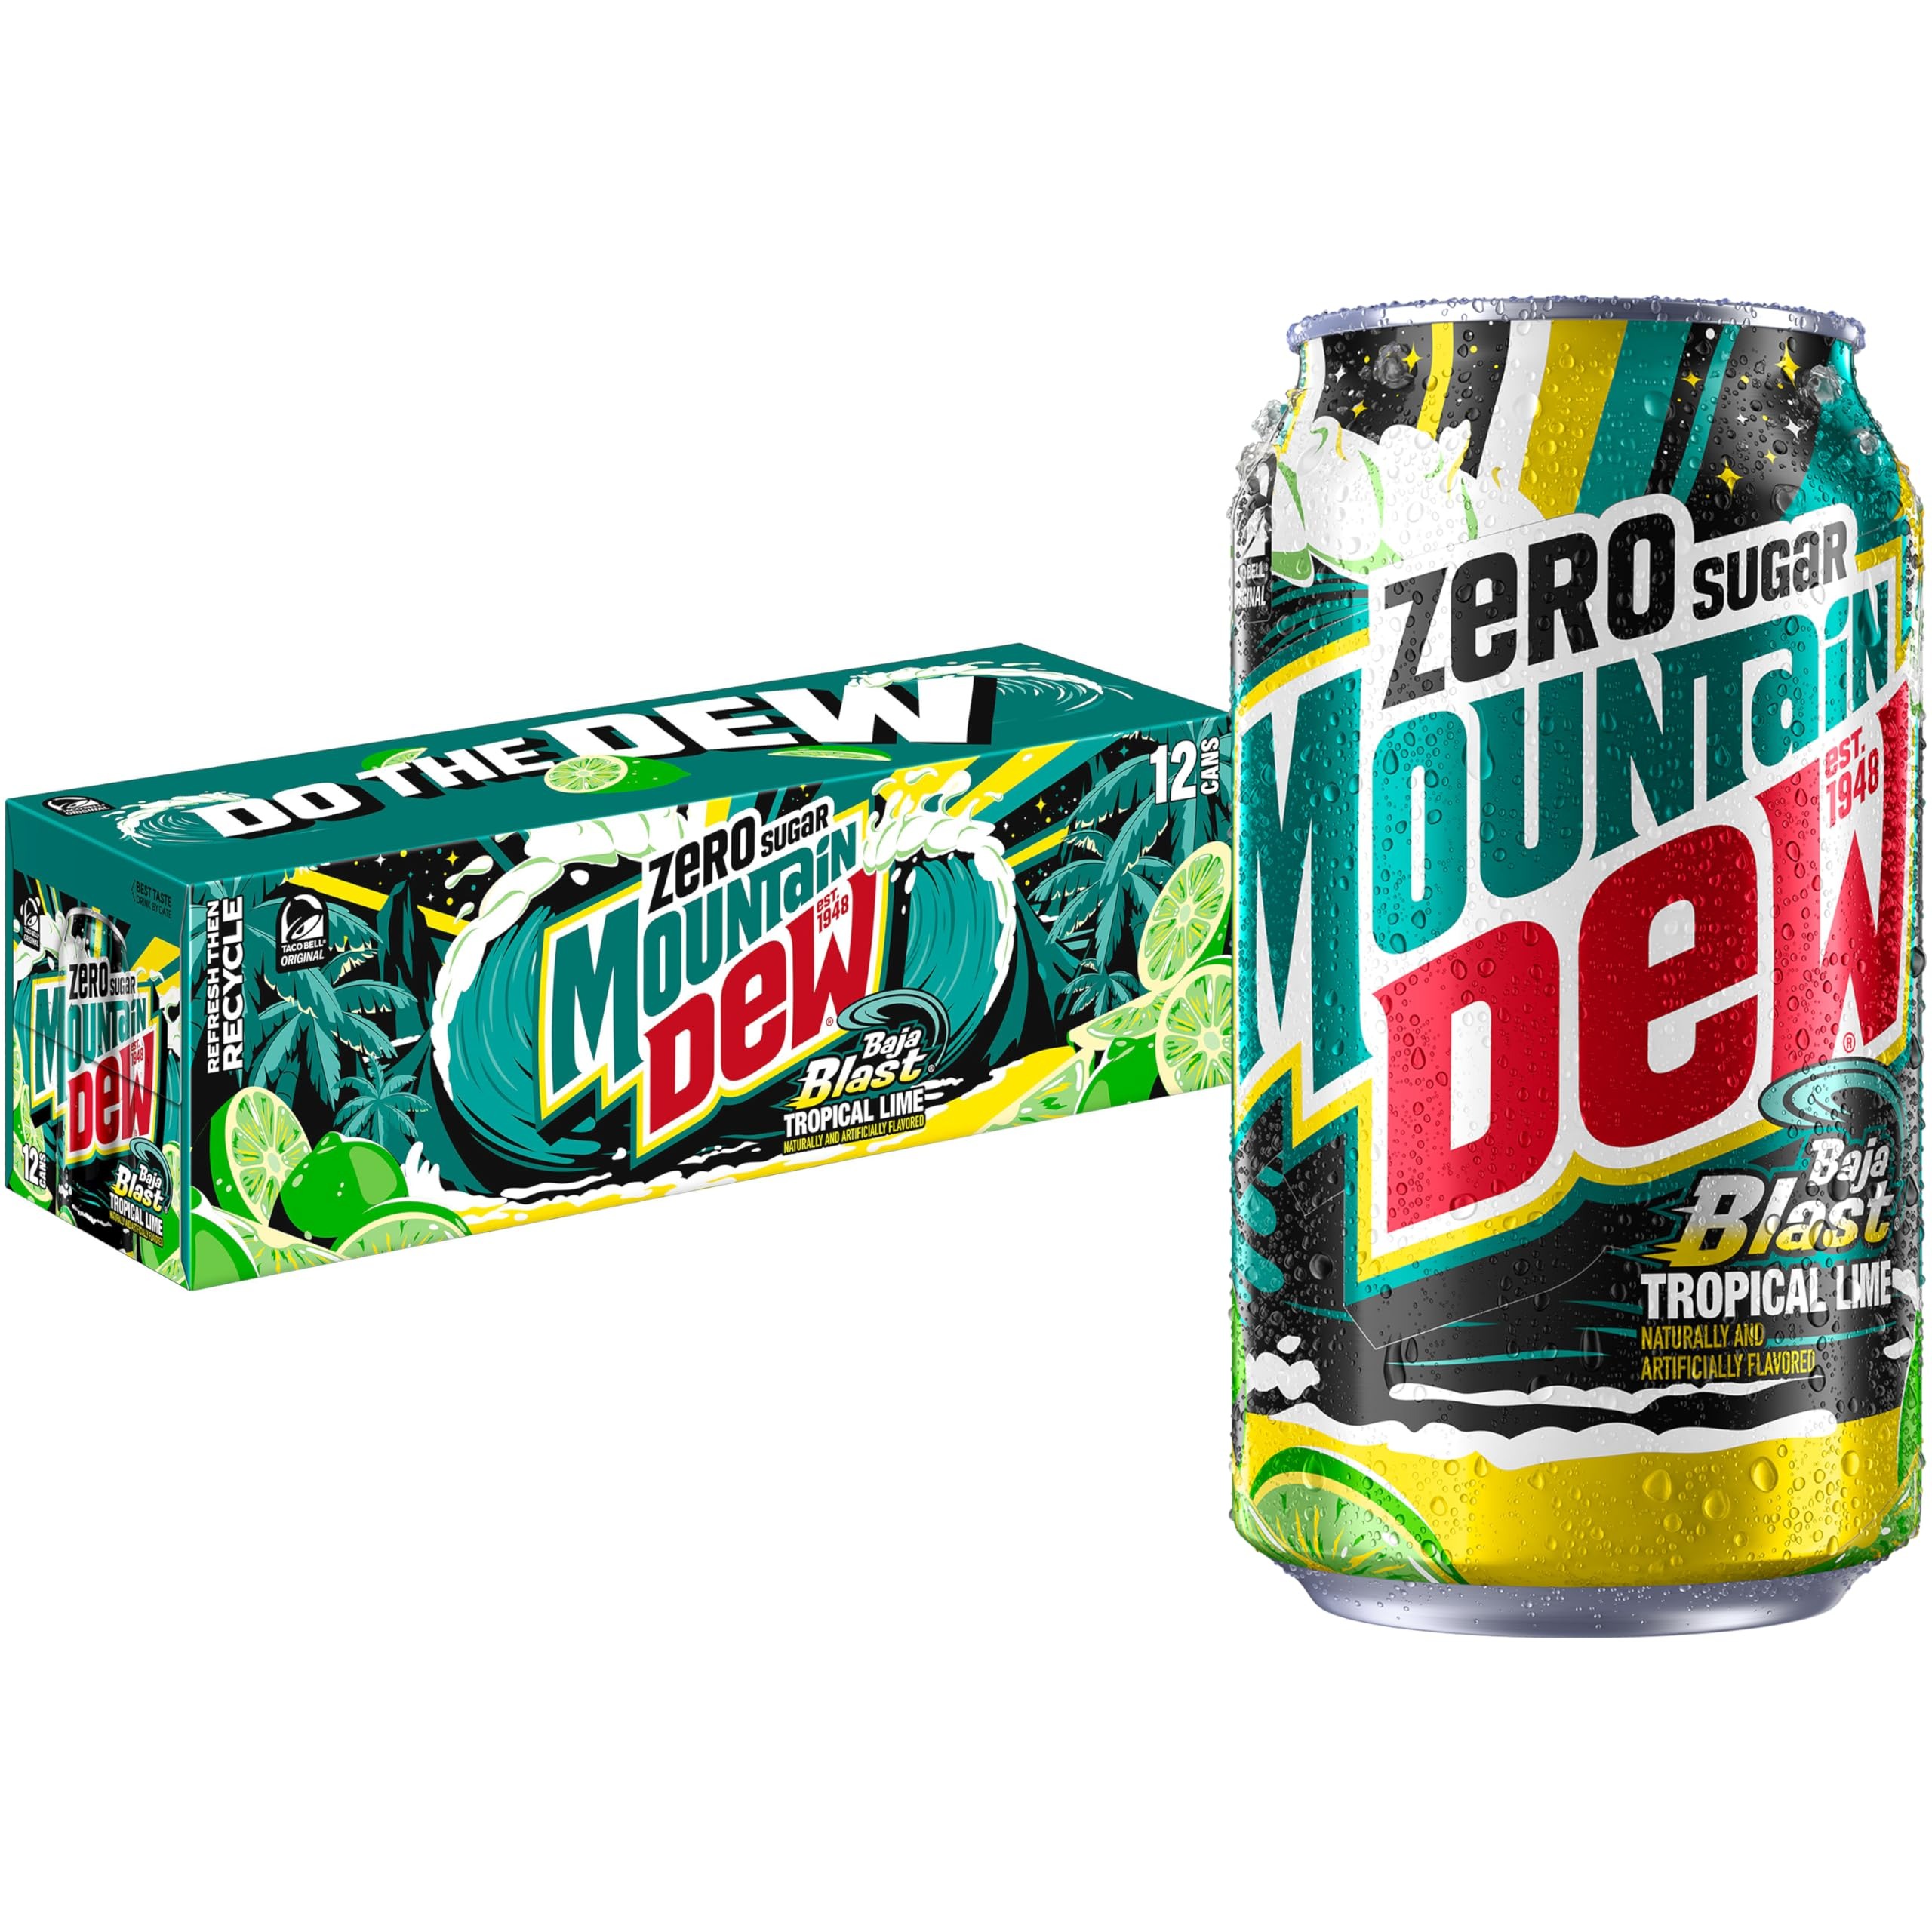
Item Name: Mountain Dew Baja Blast Zero Sugar 12oz 12pk
Bullet Point 1: Includes 12 (12oz) cans of Mtn Dew Zero Sugar Soda Pop, Baja Blast flavor
Bullet Point 2: MTN DEW ZERO SUGAR gives you the bold taste and exhilarating charge of your favorite MTN DEW but with none of the sugar.
Bullet Point 3: Experience DEW with a blast of natural & artificial Tropical Lime flavor
Bullet Point 4: Available for a limited time only​
Bullet Point 5: Do the DEW
Value: 144.0
Unit: Fl Oz

Price: 7.19